IAI Green Dragon

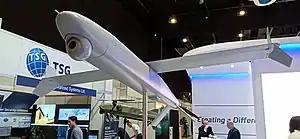
Green Dragon Loitering Munition at ADAS

The IAI Green Dragon is a loitering munition developed by the Israel Aerospace Industries. The drone is low cost that can loiter for 1.5 hours and a range of 40–50 km. It is munition itself with 3 kg warhead that can approach the target silently and hit with the effect of < 1m.